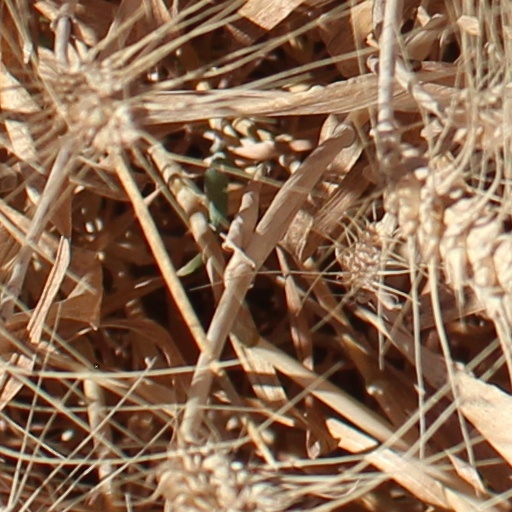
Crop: wheat